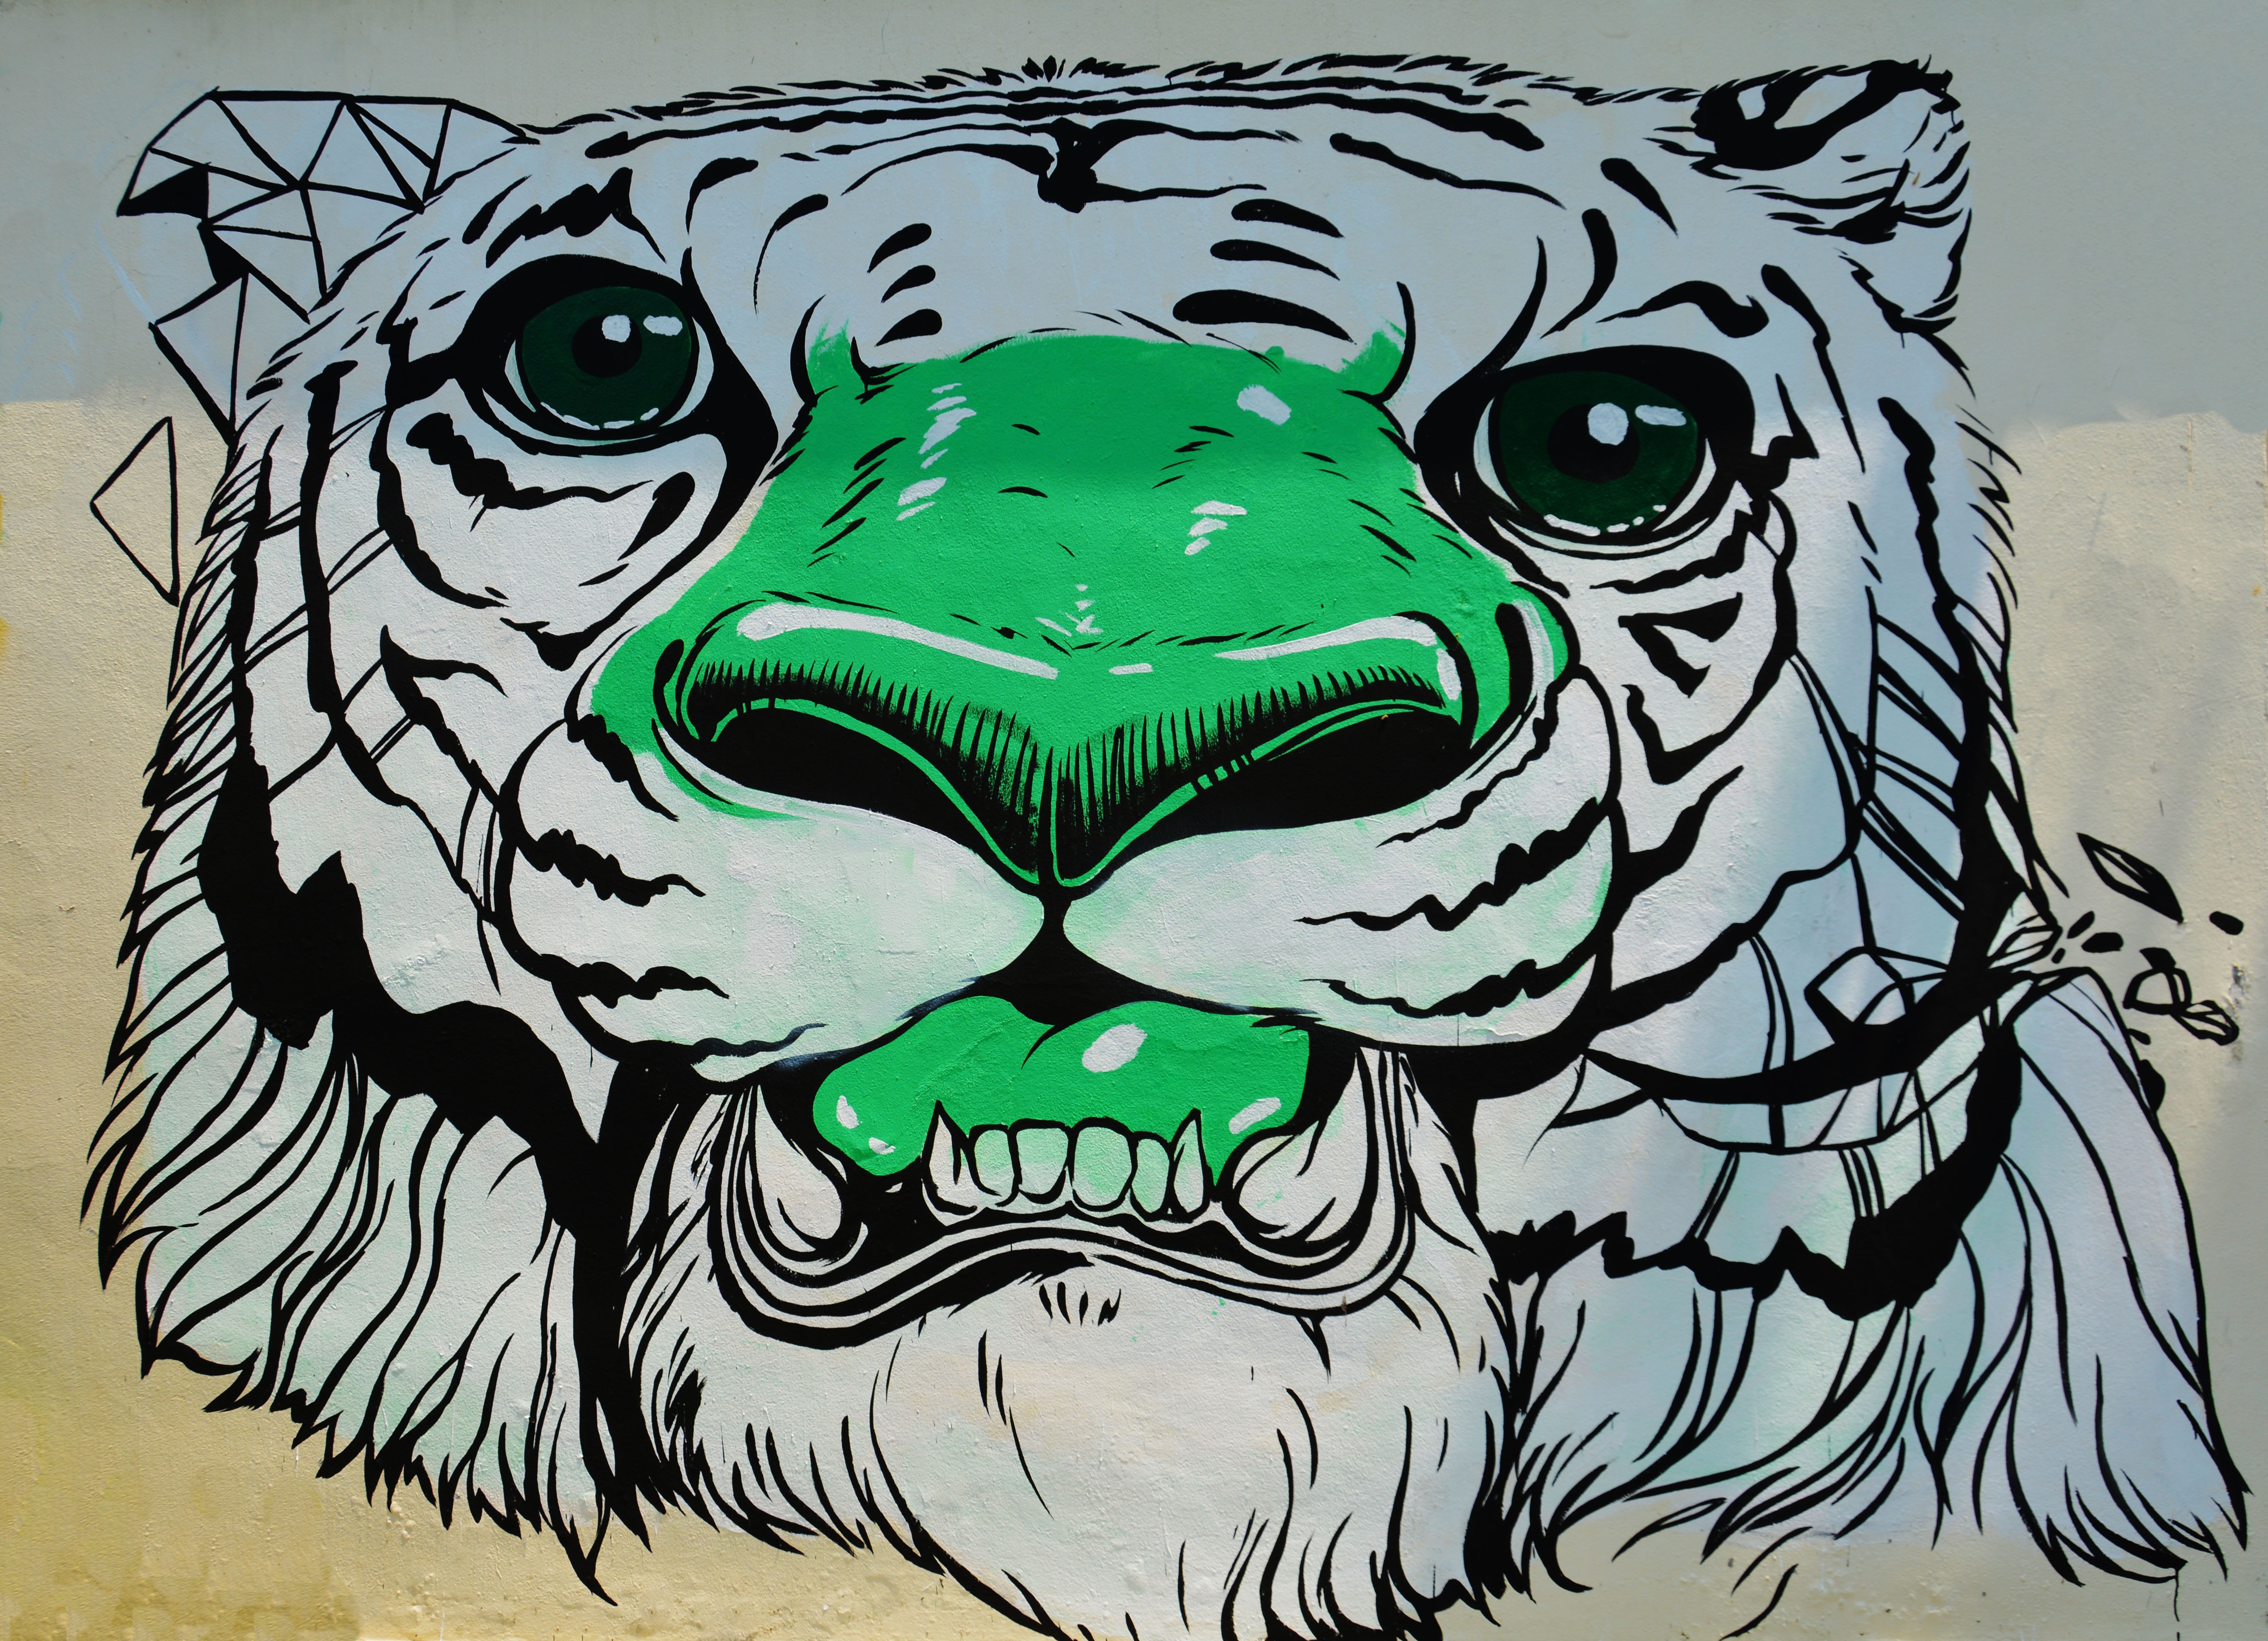
street, city, urban, wall, young, youth, spray, artistic, artist, paint, lifestyle, graffiti, painting, street art, outdoors, art, vandalism, sketch, drawing, creativity, illustration, cool, tiger, culture, wall art, graffiti art, big cats, cat like mammal